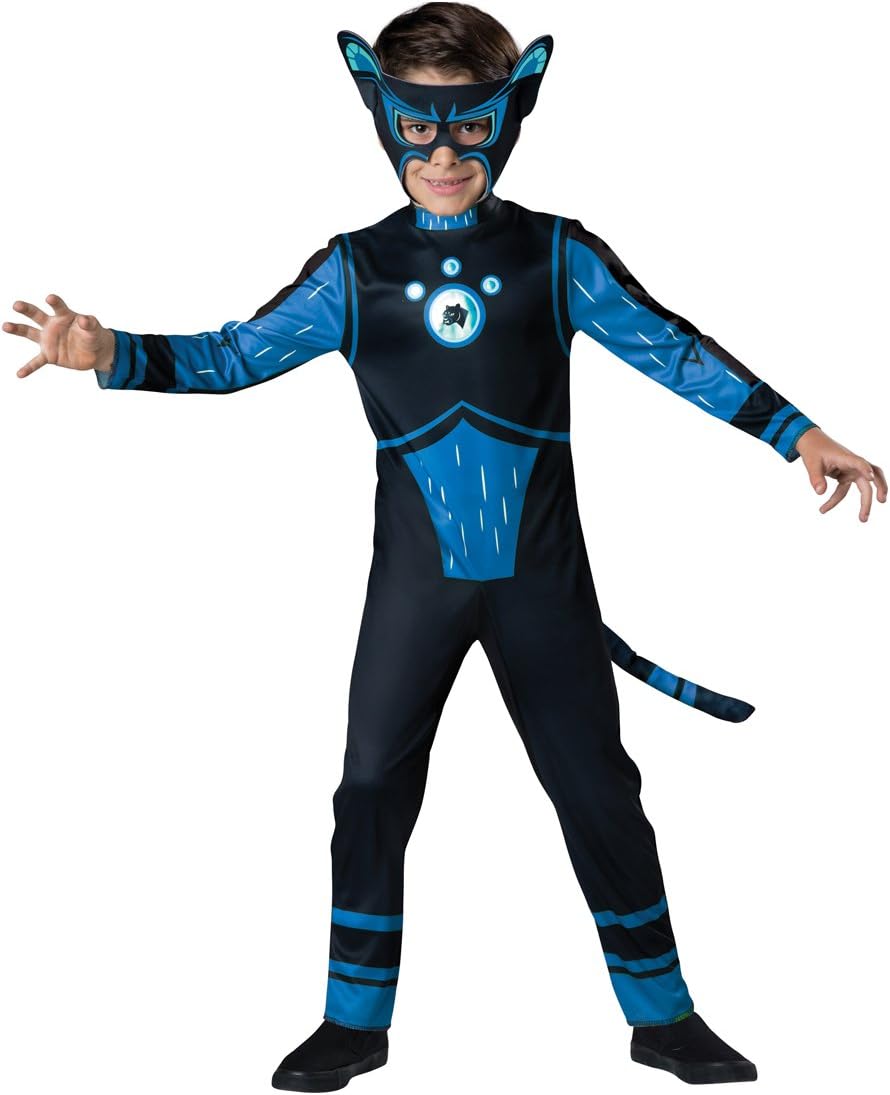
InCharacter Costumes Panther Value Costume, Blue, Size 6
Category: Toys & Games
Complete with detachable tail and reflective power disc, pretend panthers can have all sorts of Wild Kratts powers such as enhanced strength, night vision and stealth.
Features: Jumpsuit with reflective foil emblem on chest | Character foam mask | Detachable tail